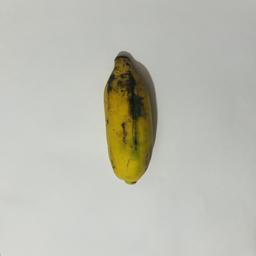
Banana variety: Bangla Kola